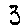
Label: 3